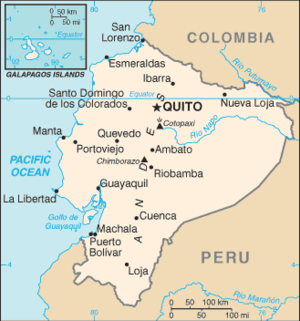
Ceci est la Liste des villes jumelées d’Équateur ayant des liens permanents avec des communautés locales dans d'autres pays. Dans la plupart des cas, en particulier quand elle est officialisée par le gouvernement local, l'association est connue comme « jumelage ». La plupart des endroits sont des villes, mais cette liste comprend aussi des villages, des districts, comtés, etc., avec des liens similaires.